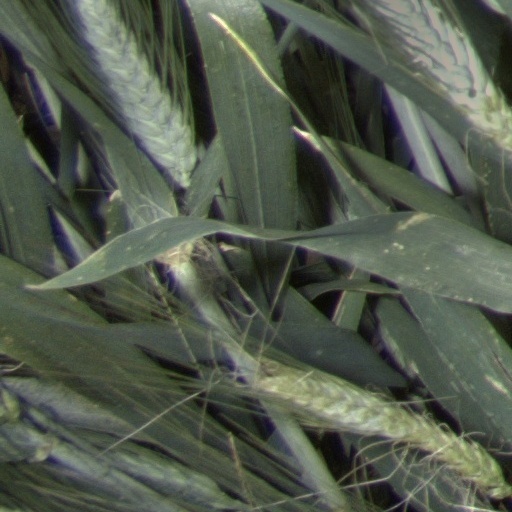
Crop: wheat